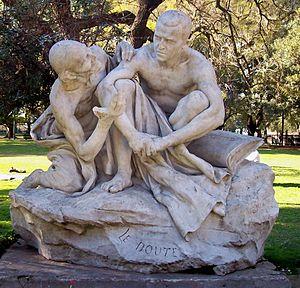
Henri-Louis Cordier, connu aussi comme Louis-Henri ou Luis Enrique Cordier, né le 26 octobre 1853 à Paris ville où il est mort le 4 janvier 1926, est un sculpteur français.